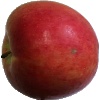
Label: apple_crimson_snow